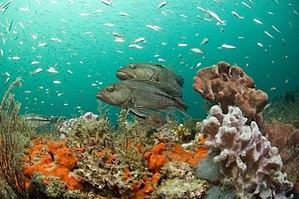
Les Serranidae constituent une vaste et très diversifiée famille de poissons marins dont les noms vernaculaires regroupent parfois plusieurs espèces différentes mais de la même famille.
La sous-famille des Serraninae regroupe plusieurs genres de poissons appartenant à la famille des Serranidae.